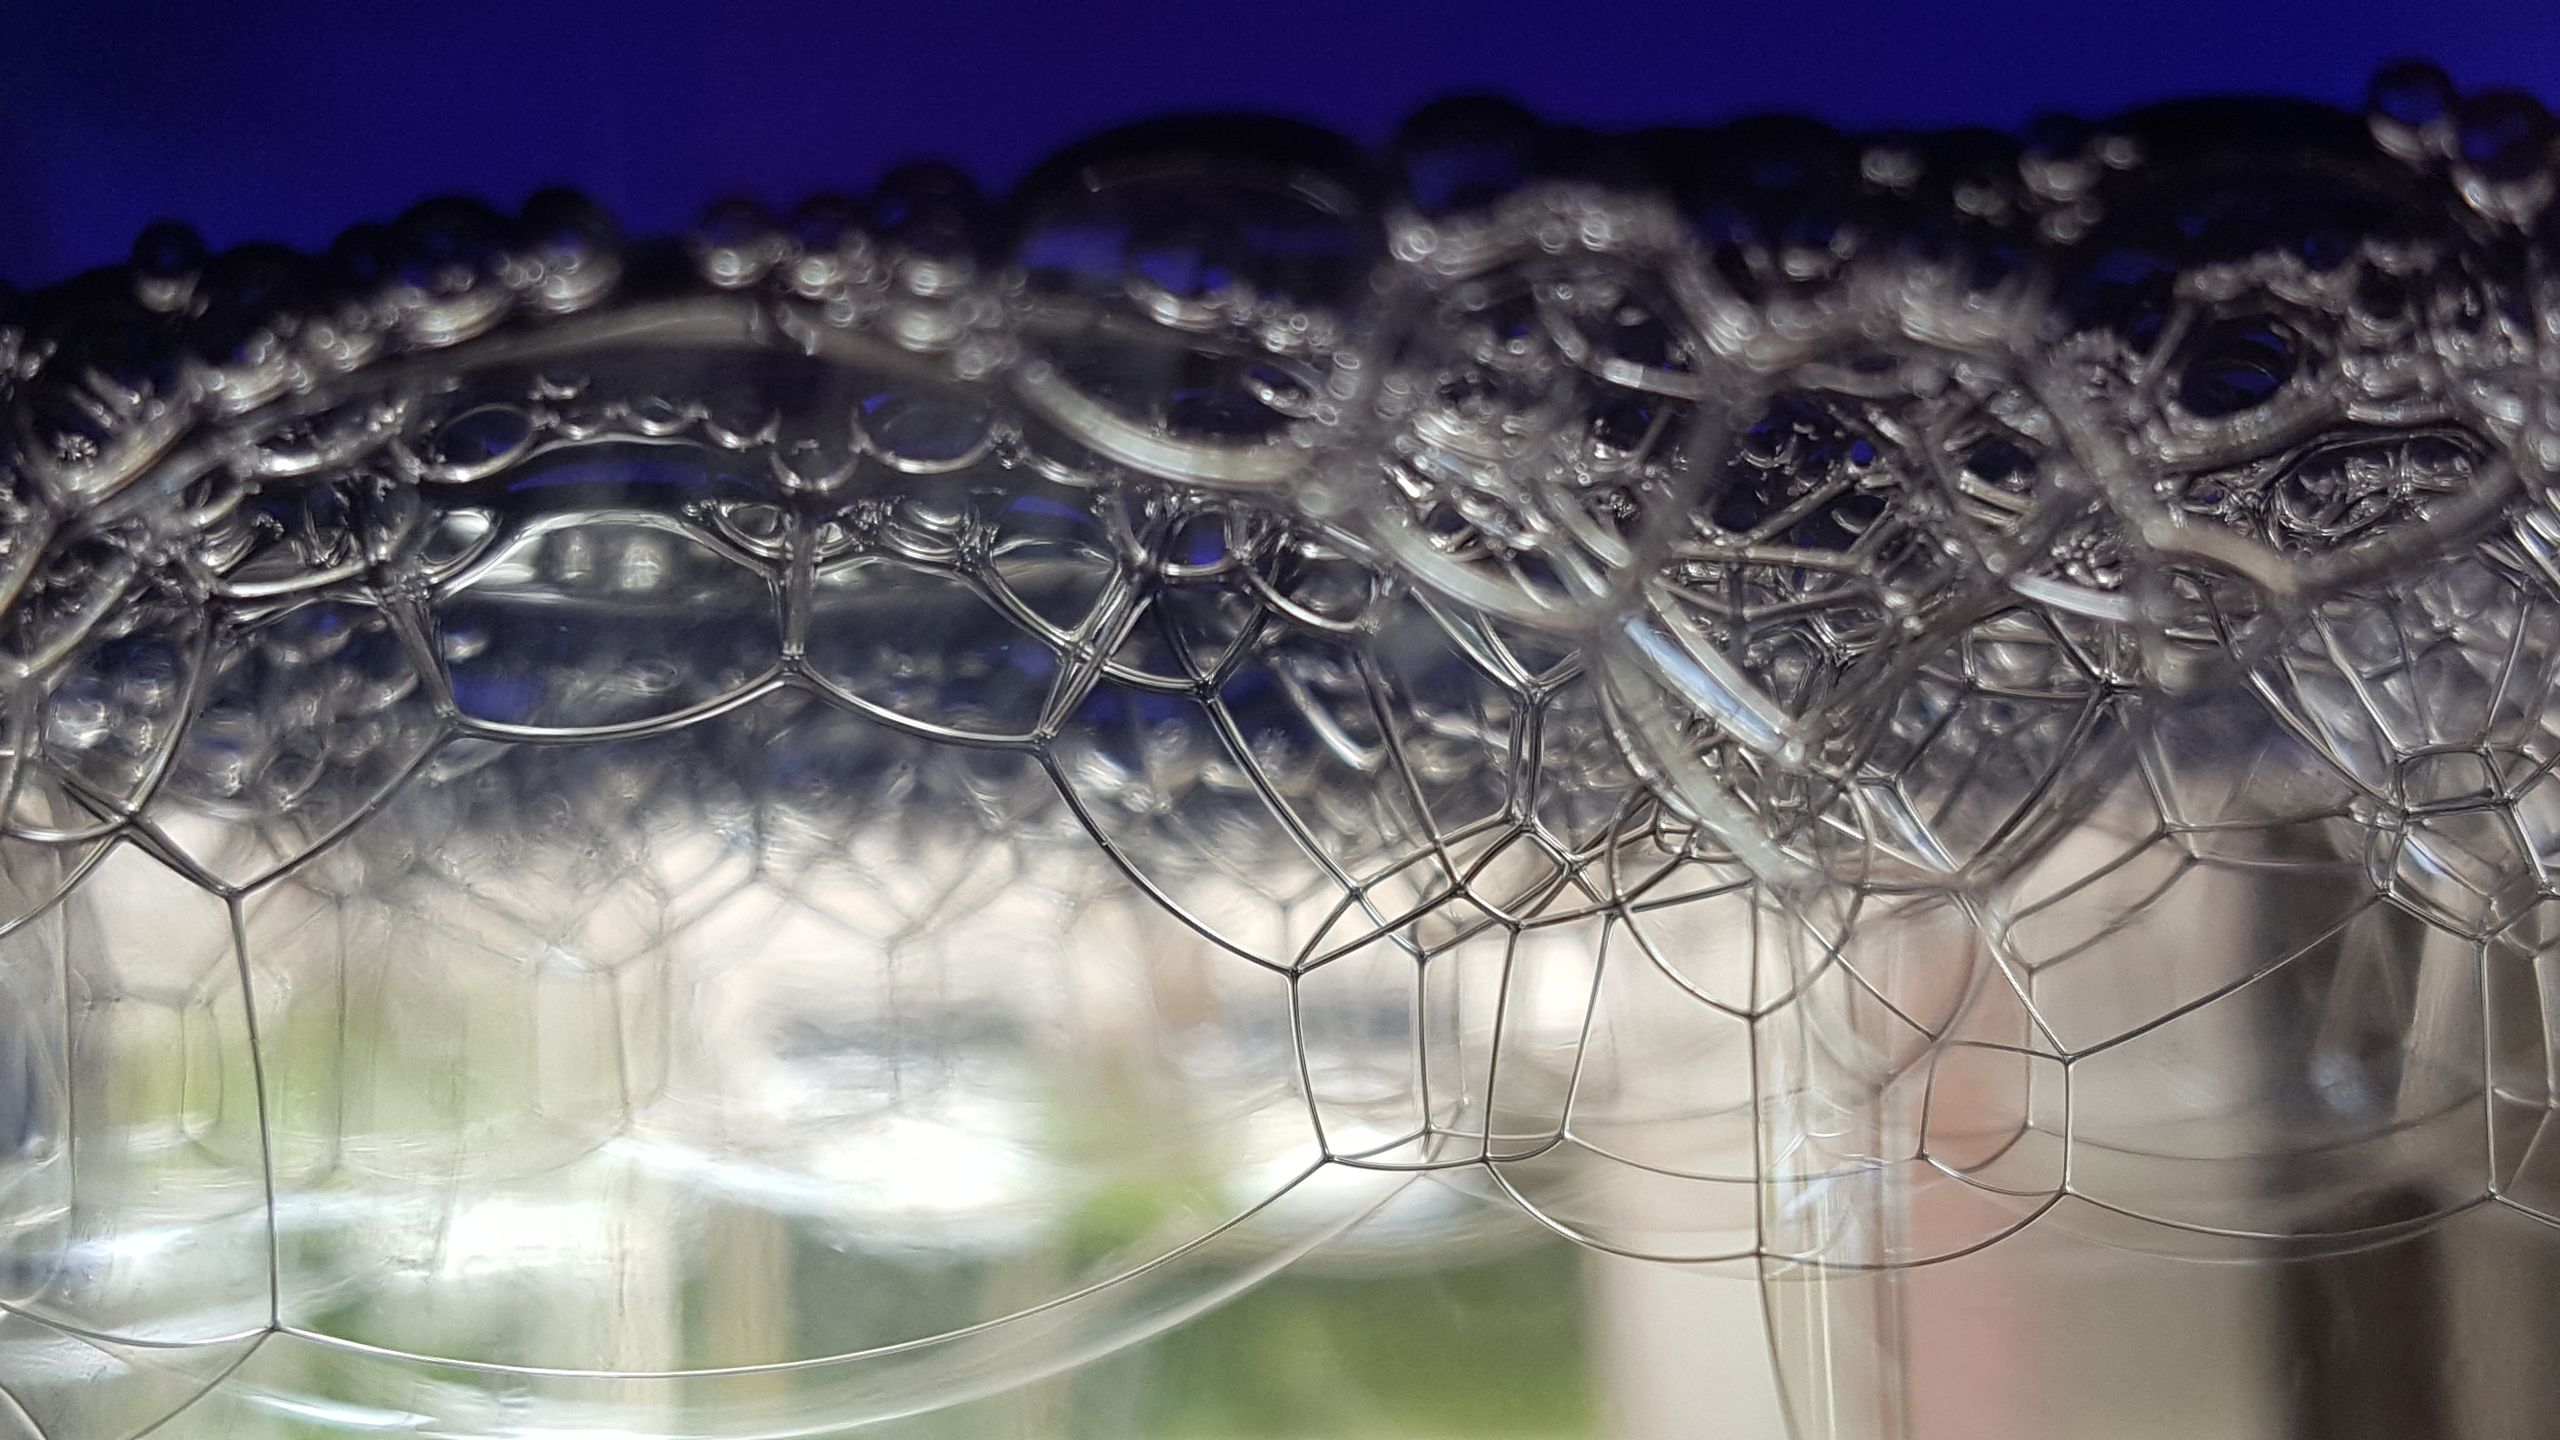
foam, soap, bubbles, water, blue, light, Transparent material, glass, close up, macro photography, organism, grass, tree, plant, reflection, drop, photography, art